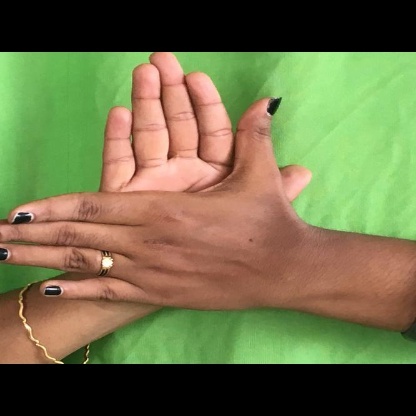
Mudra: Chakra